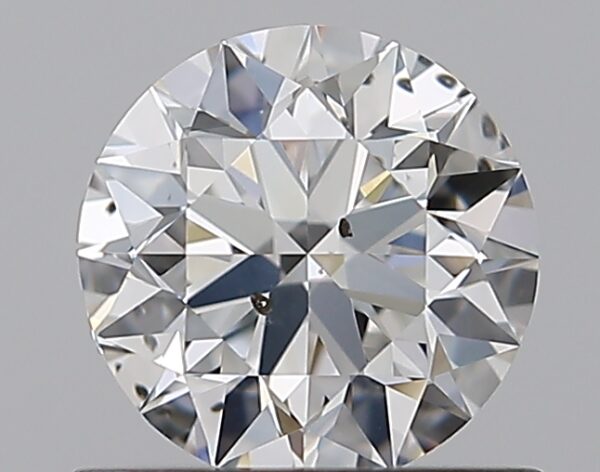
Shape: round
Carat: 0.72
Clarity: SI2
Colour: G
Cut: EX
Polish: EX
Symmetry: EX
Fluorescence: N
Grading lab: GIA
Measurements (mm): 5.7 x 5.73 x 3.58